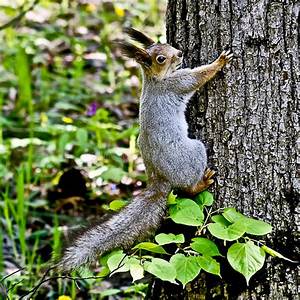
Label: squirrel